Beaver dam

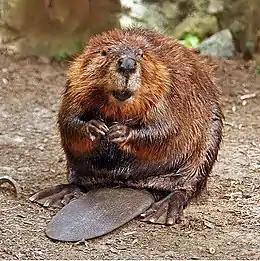

A minimum water level of is required to keep the underwater entrance to beaver lodges from being blocked by ice during the winter. In lakes, rivers and large streams with deep enough water, beavers may not build dams, and live in bank burrows and lodges.